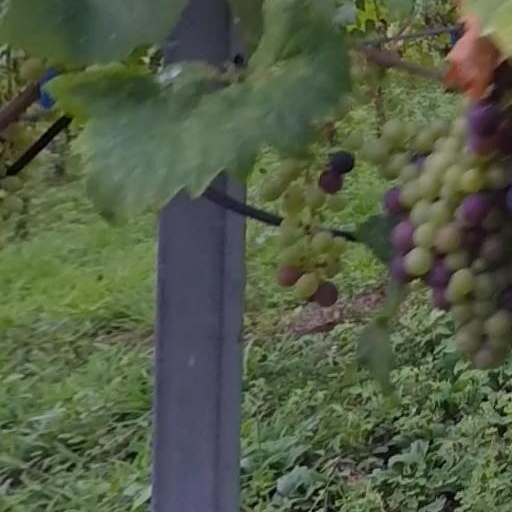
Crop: grape